Mixed-race Brazilian

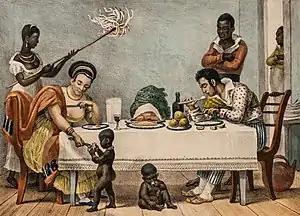
A Brazilian family of the 19th century.

According to some historians, Portuguese settlers in Brazil used to prefer to marry Portuguese-born females. If not possible, the second option were Brazilian-born females of recent Portuguese background. The third option were Brazilian-born women of distant Portuguese ancestry. However, the number of White females in Brazil was very low during the Colonial period, causing a large number of interracial relationships in the country.